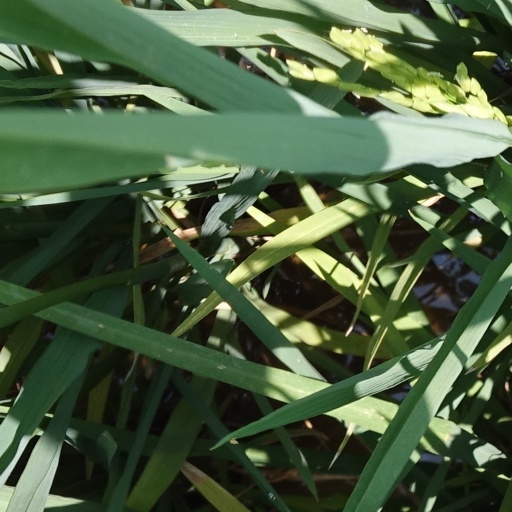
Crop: rice